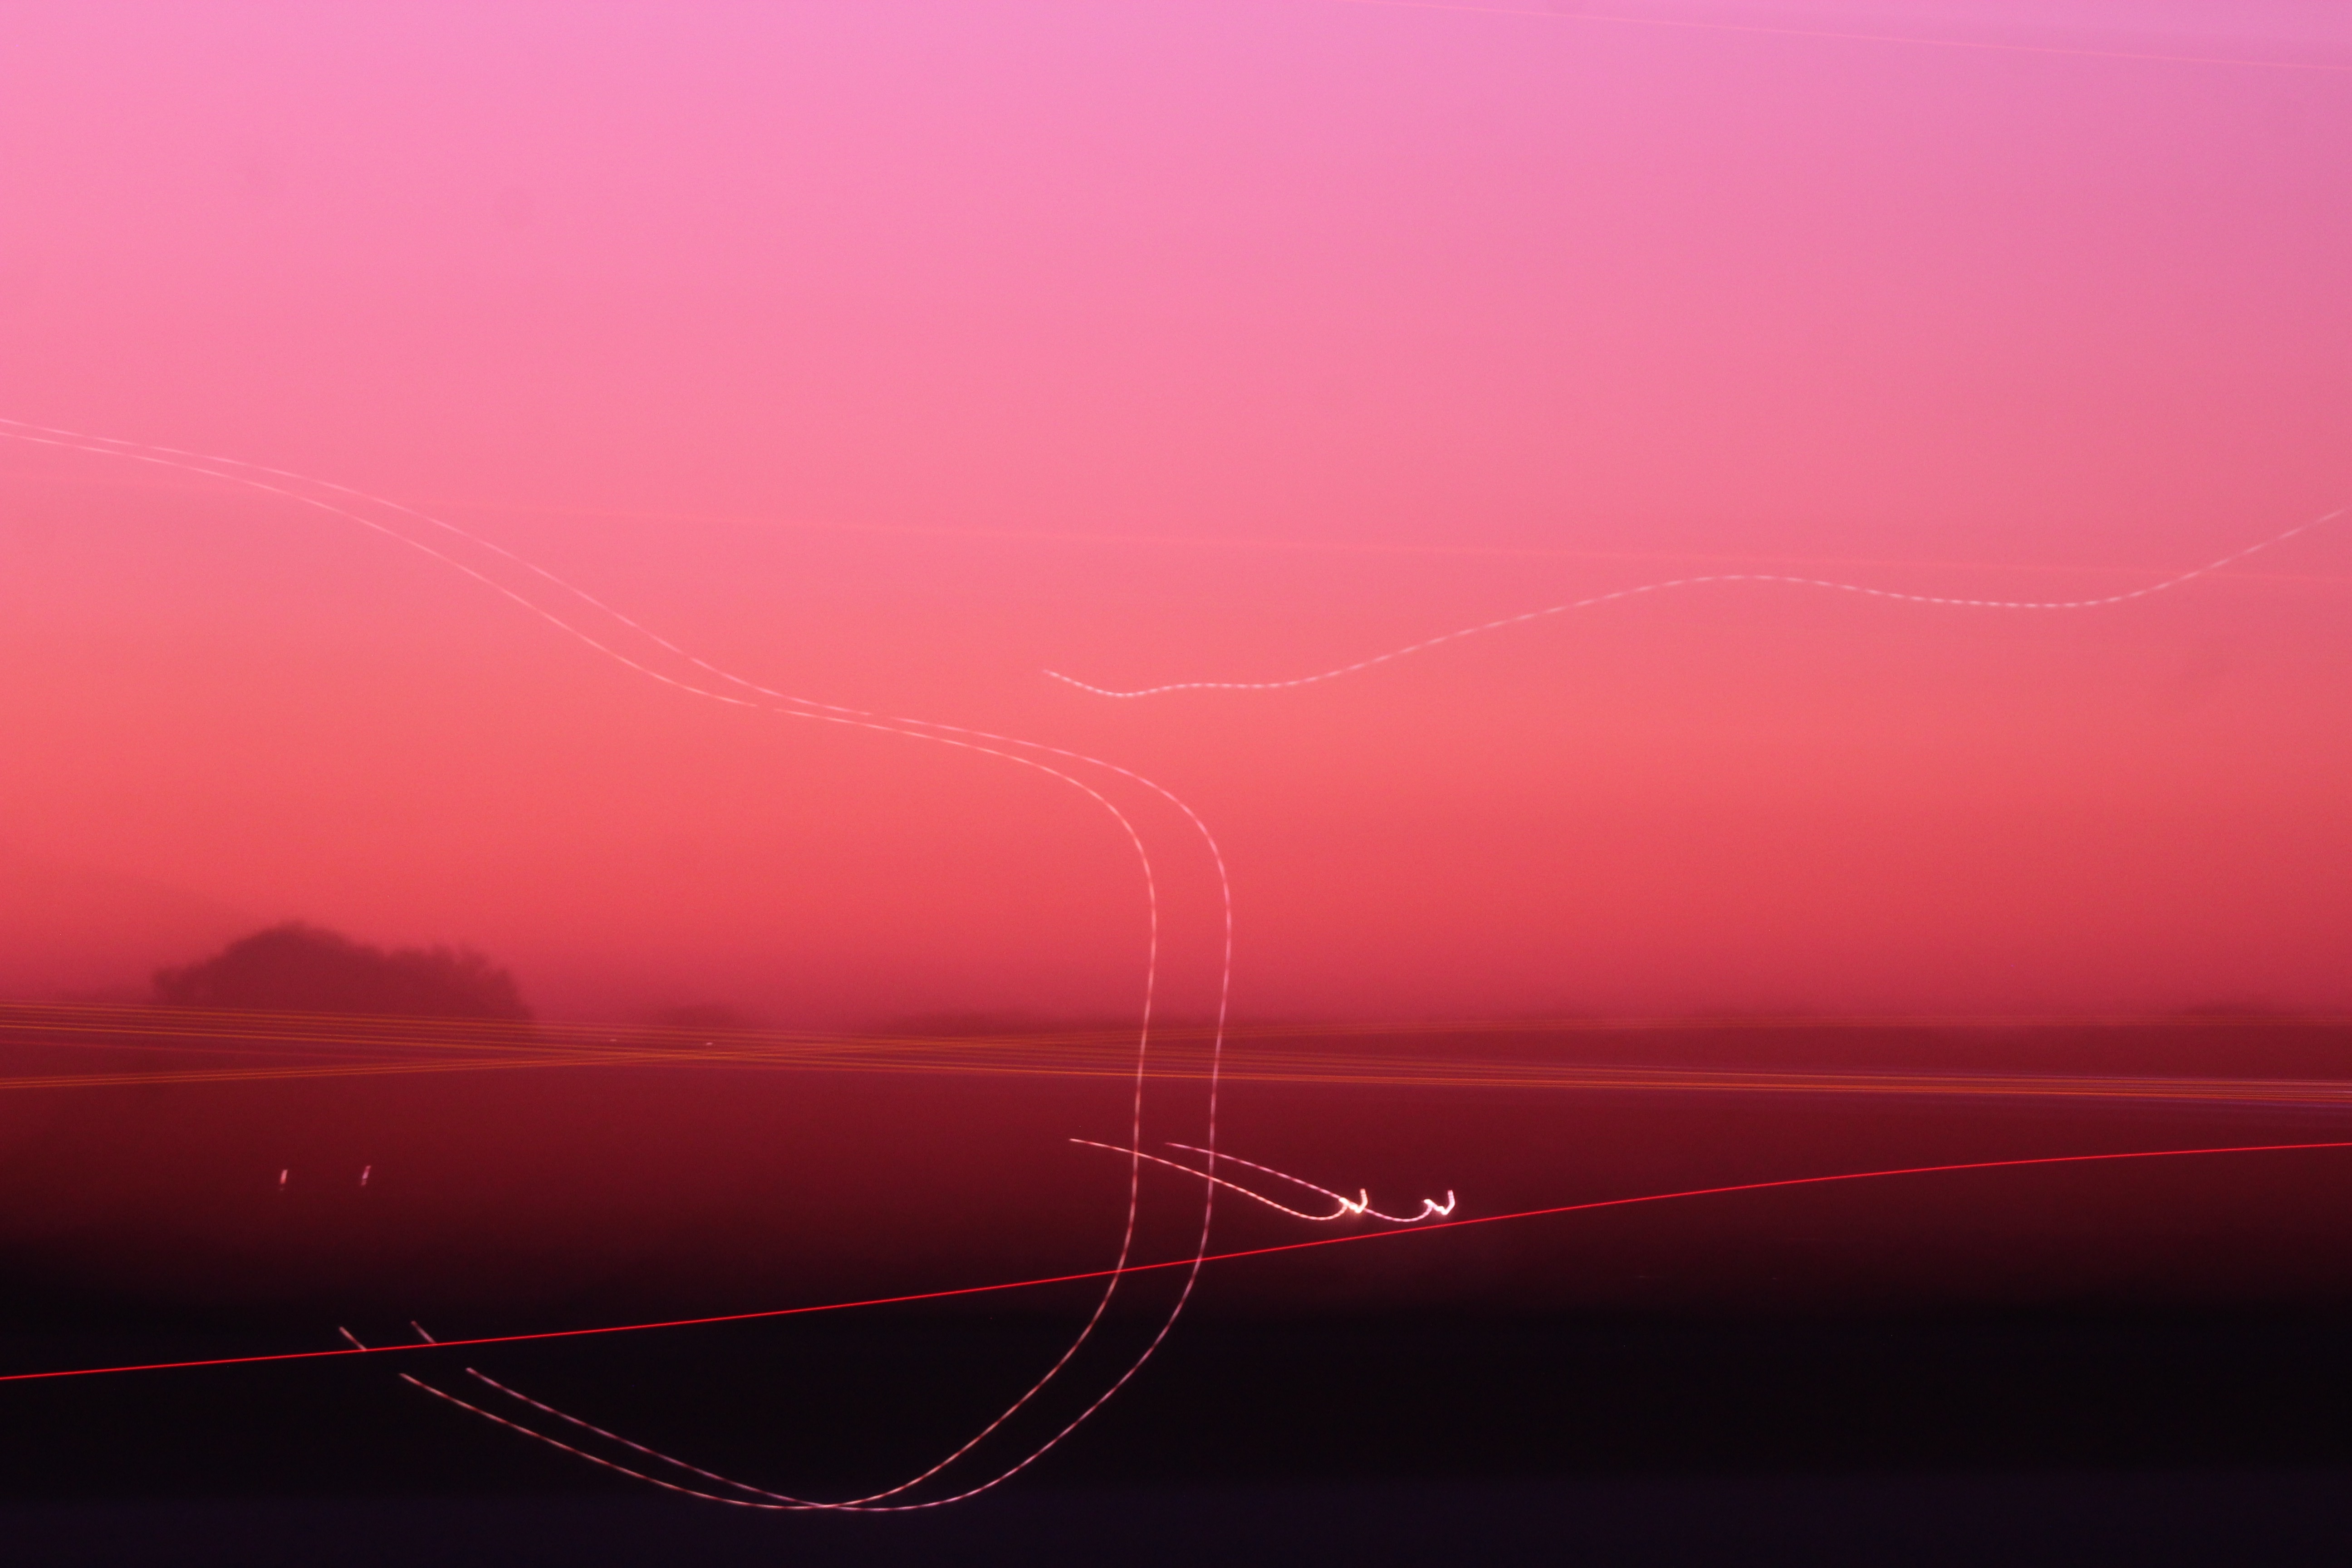
horizon, sky, sunrise, sunset, dawn, atmosphere, dusk, line, afterglow, atmospheric phenomenon